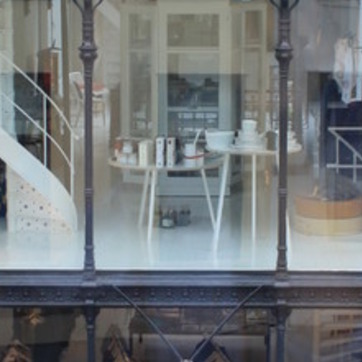
Material: glass